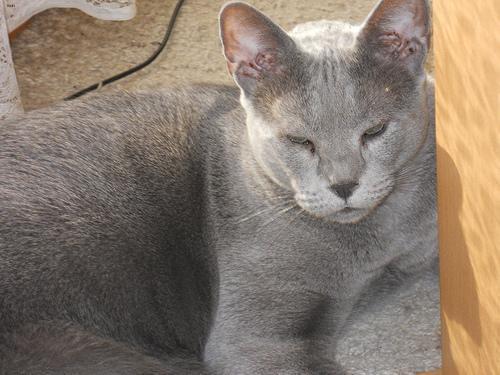
Russian Blue